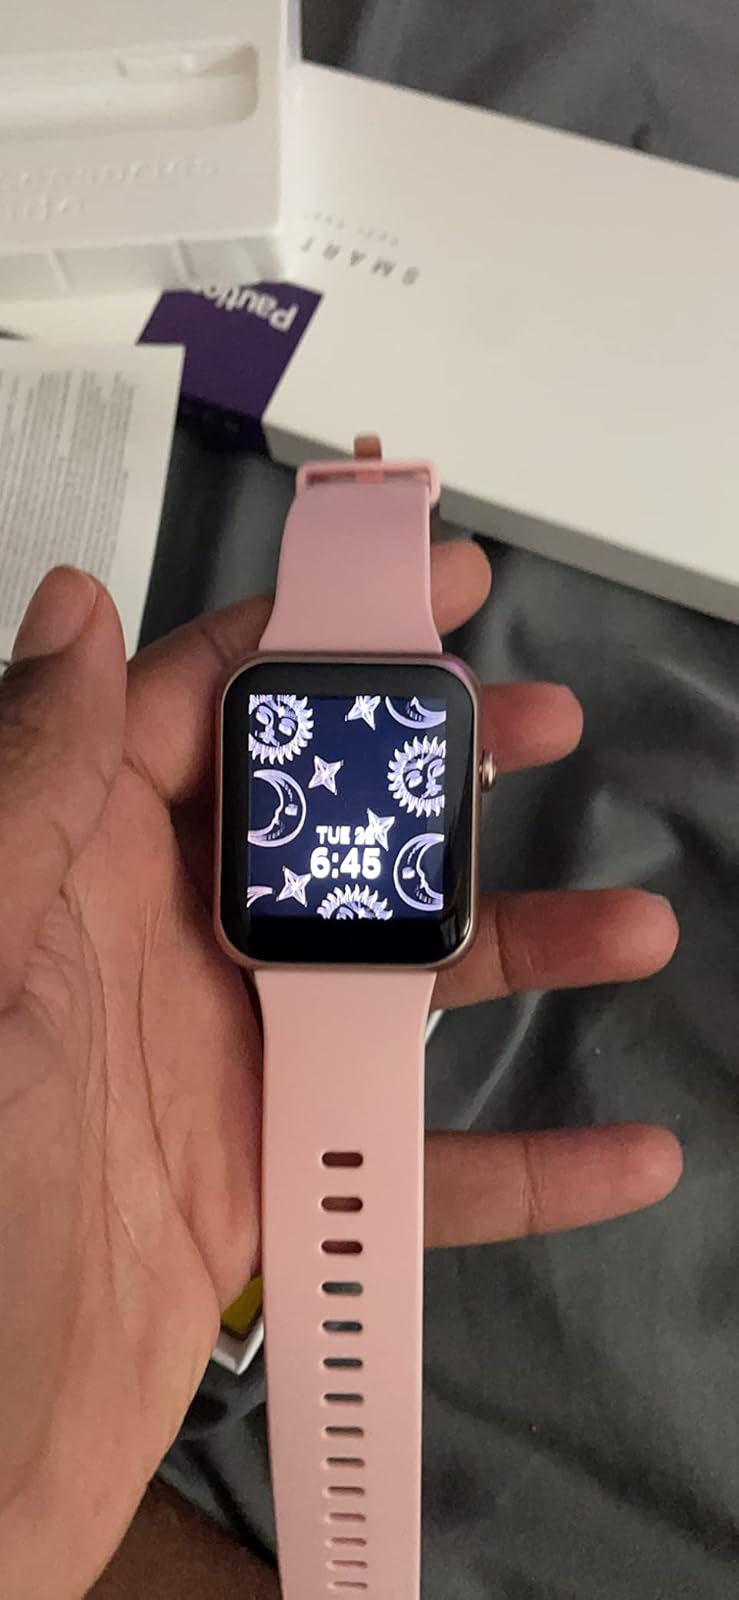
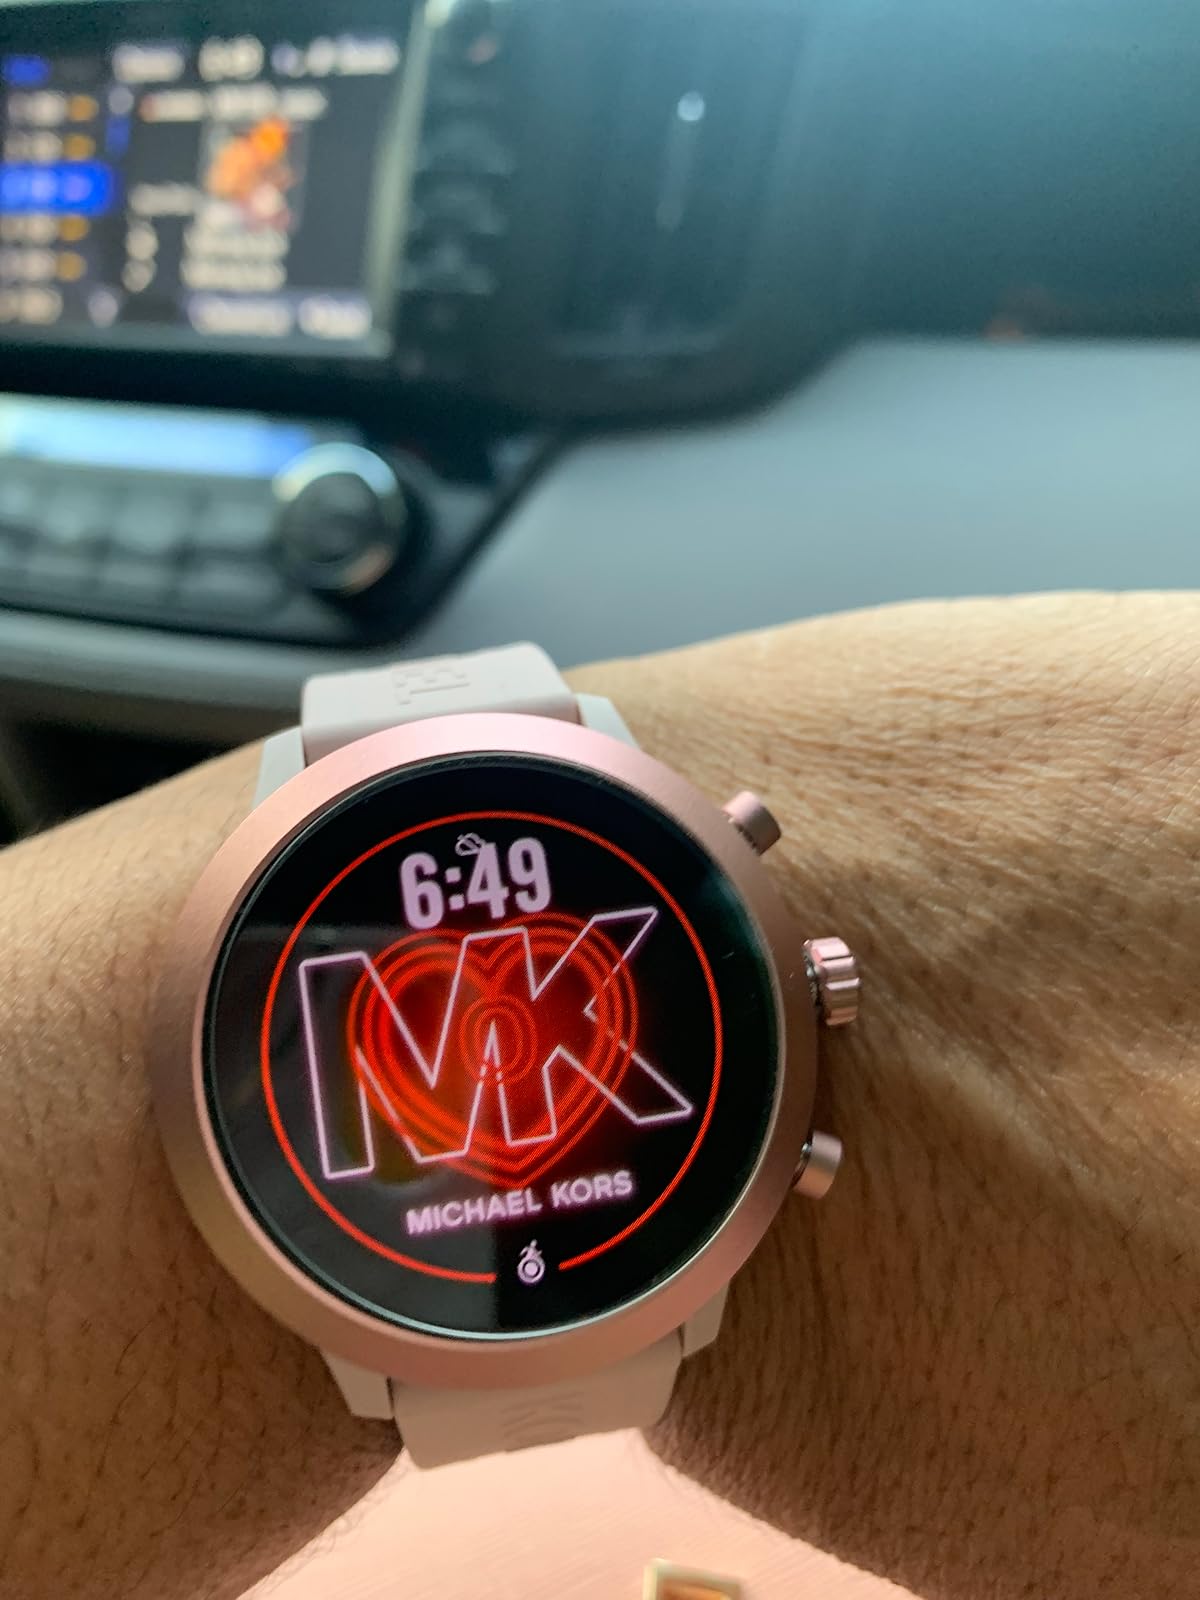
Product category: smartwatch
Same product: no